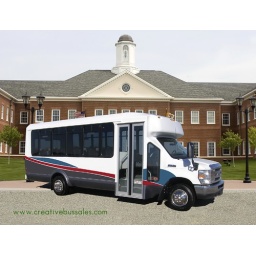
ElDorado Aerotech bus in front of historic building in Indiana.